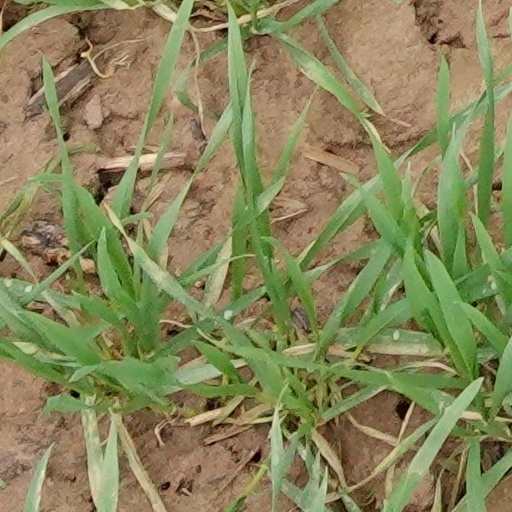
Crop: wheat